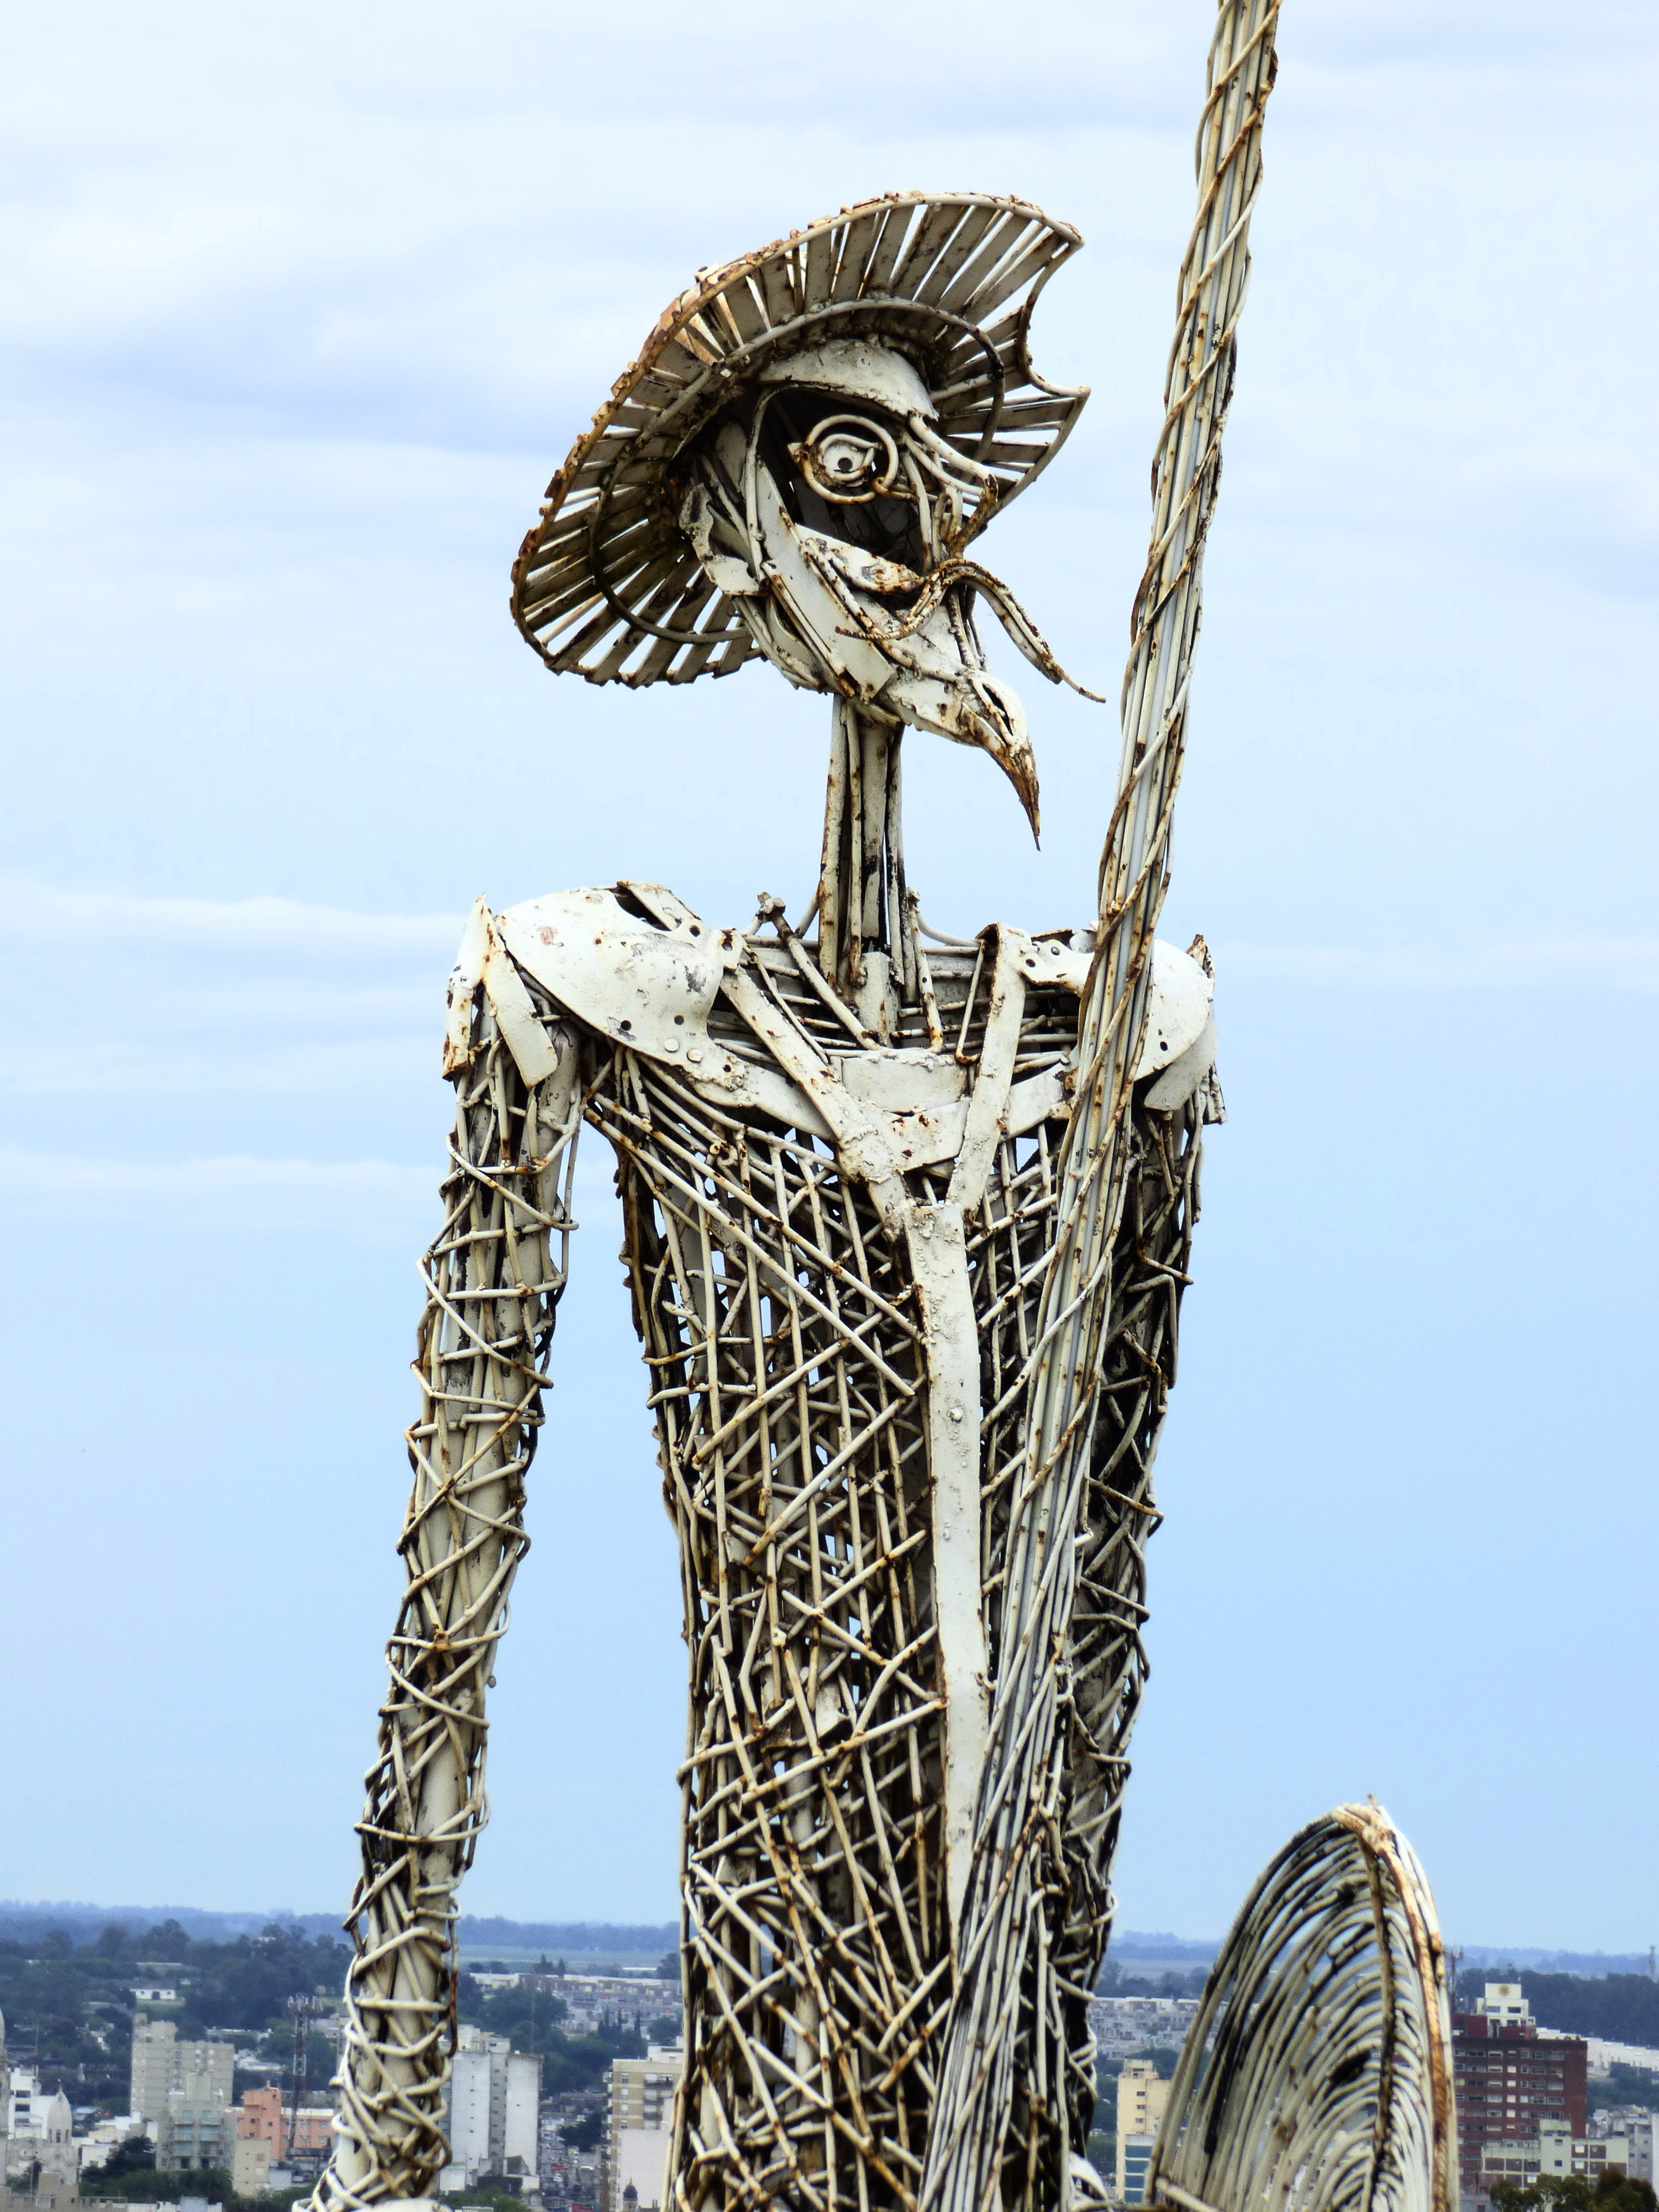
monument, statue, spring, landmark, sculpture, art, crafts, temple, history, don quixote, ancient history